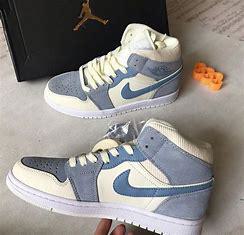
Brand: Jordan
Model: 1